Zindagi (1964 film)

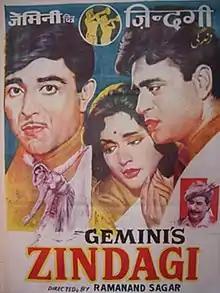

Zindagi is a 1964 Indian Hindi-language film produced by S. S. Vasan, Gemini Pictures and directed by Ramanand Sagar. The film stars Rajendra Kumar, Vyjayanthimala, Raaj Kumar, Prithviraj Kapoor, Mehmood, Jayant, Jeevan, Leela Chitnis and Helen. The film's music is by Shankar Jaikishan. The film was remade in Tamil as "Vaazhkai Padagu" (1965) and in Telugu as "Aada Brathuku" (1965).